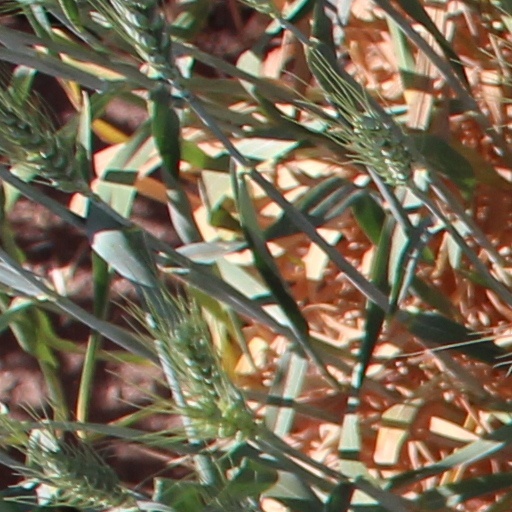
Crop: wheat